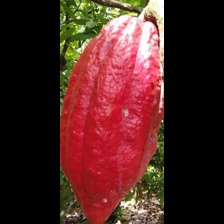
Label: sana